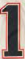
Number: 1